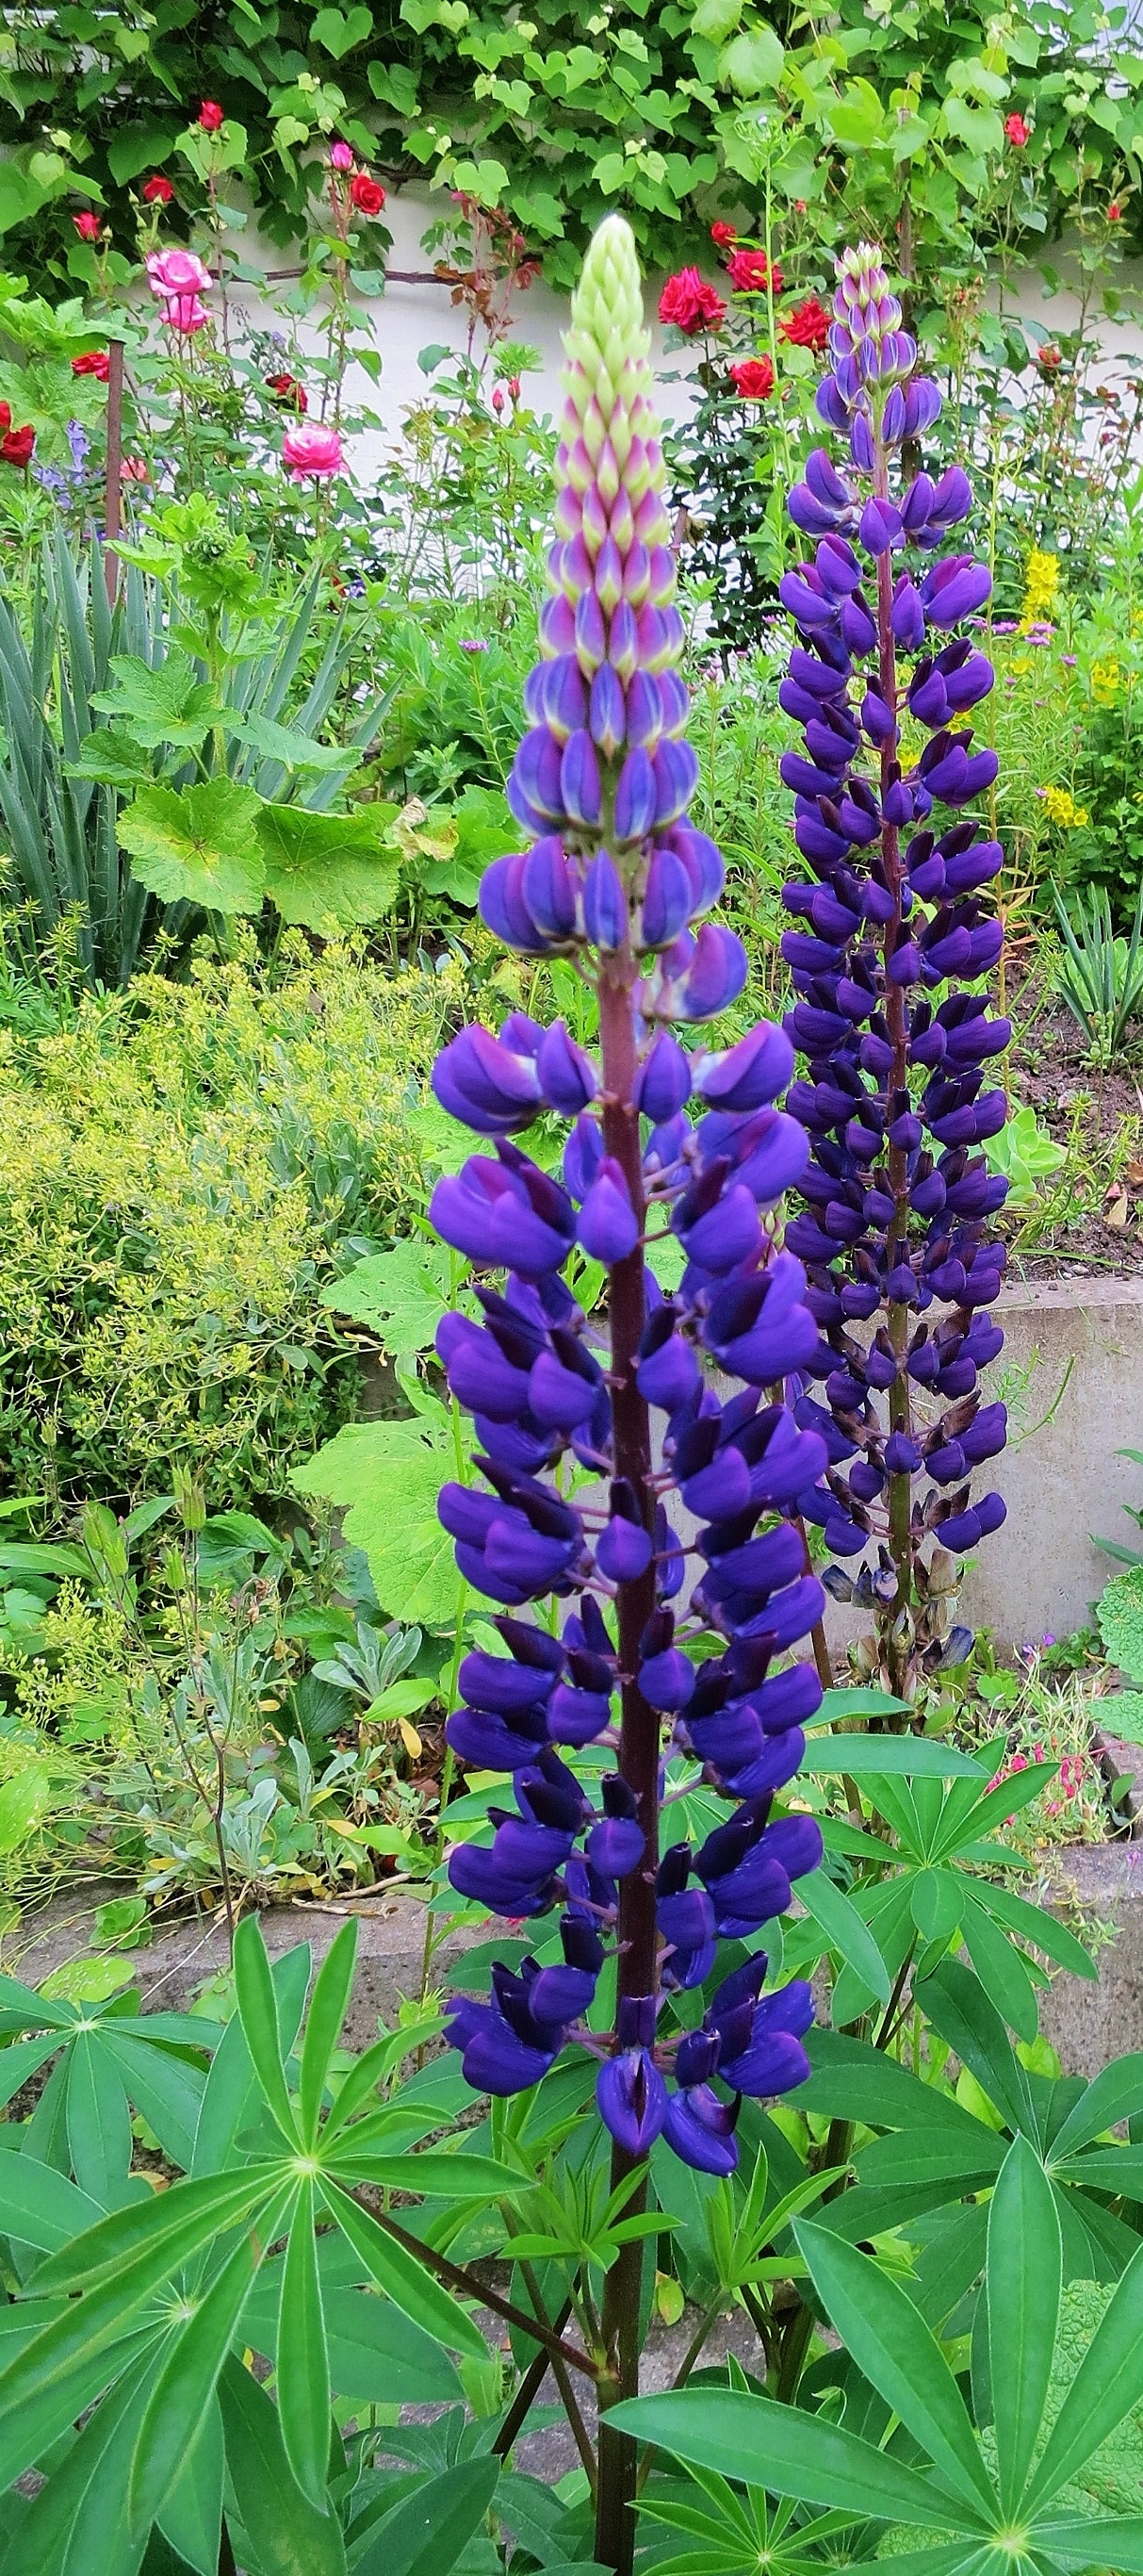
plant, flower, spring, botany, blue, garden, flora, wildflower, flowers, shrub, lupins, digitalis, lupin, flowering plant, annual plant, land plant